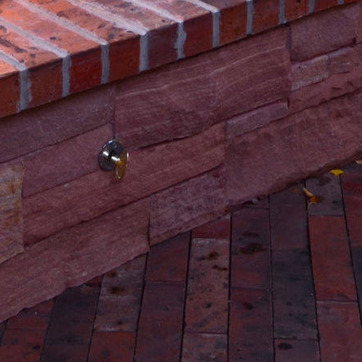
Material: stone